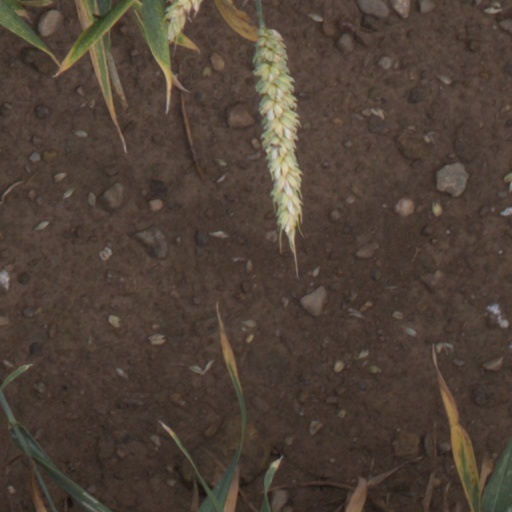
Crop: wheat